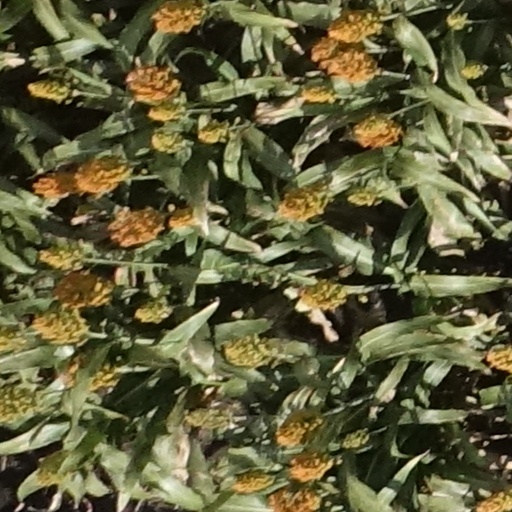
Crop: sorghum